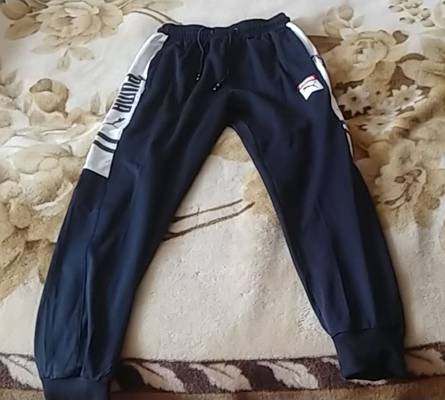
Waste category: clothes